Fourmile Canyon

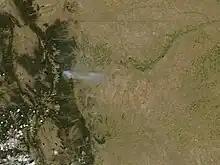
The Fourmile Canyon Fire continued to burn on September 7, 2010, visible from NASA's Aqua satellite.

Fourmile Canyon or Four Mile Canyon is a mountainous canyon in western Boulder County, Colorado that channels a stream known as Fourmile Creek or Four Mile Creek (this is not Fourmile Canyon Creek which runs a few miles north of Fourmile Creek).). The stream rises at on the southern slope of Niwot Mountain, before flowing east and south through the unincorporated communities of Sunset, Wallstreet, Salina and Crisman to the confluence with Boulder Creek at in Boulder Canyon, four miles west of the historic location of the Boulder Railroad Depot.